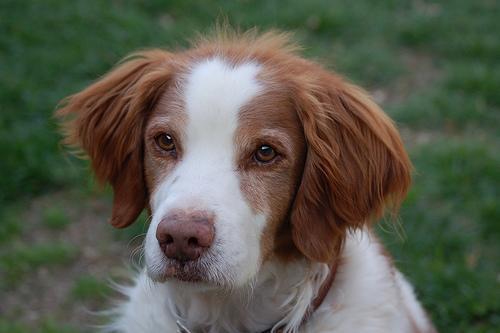
Brittany_spaniel